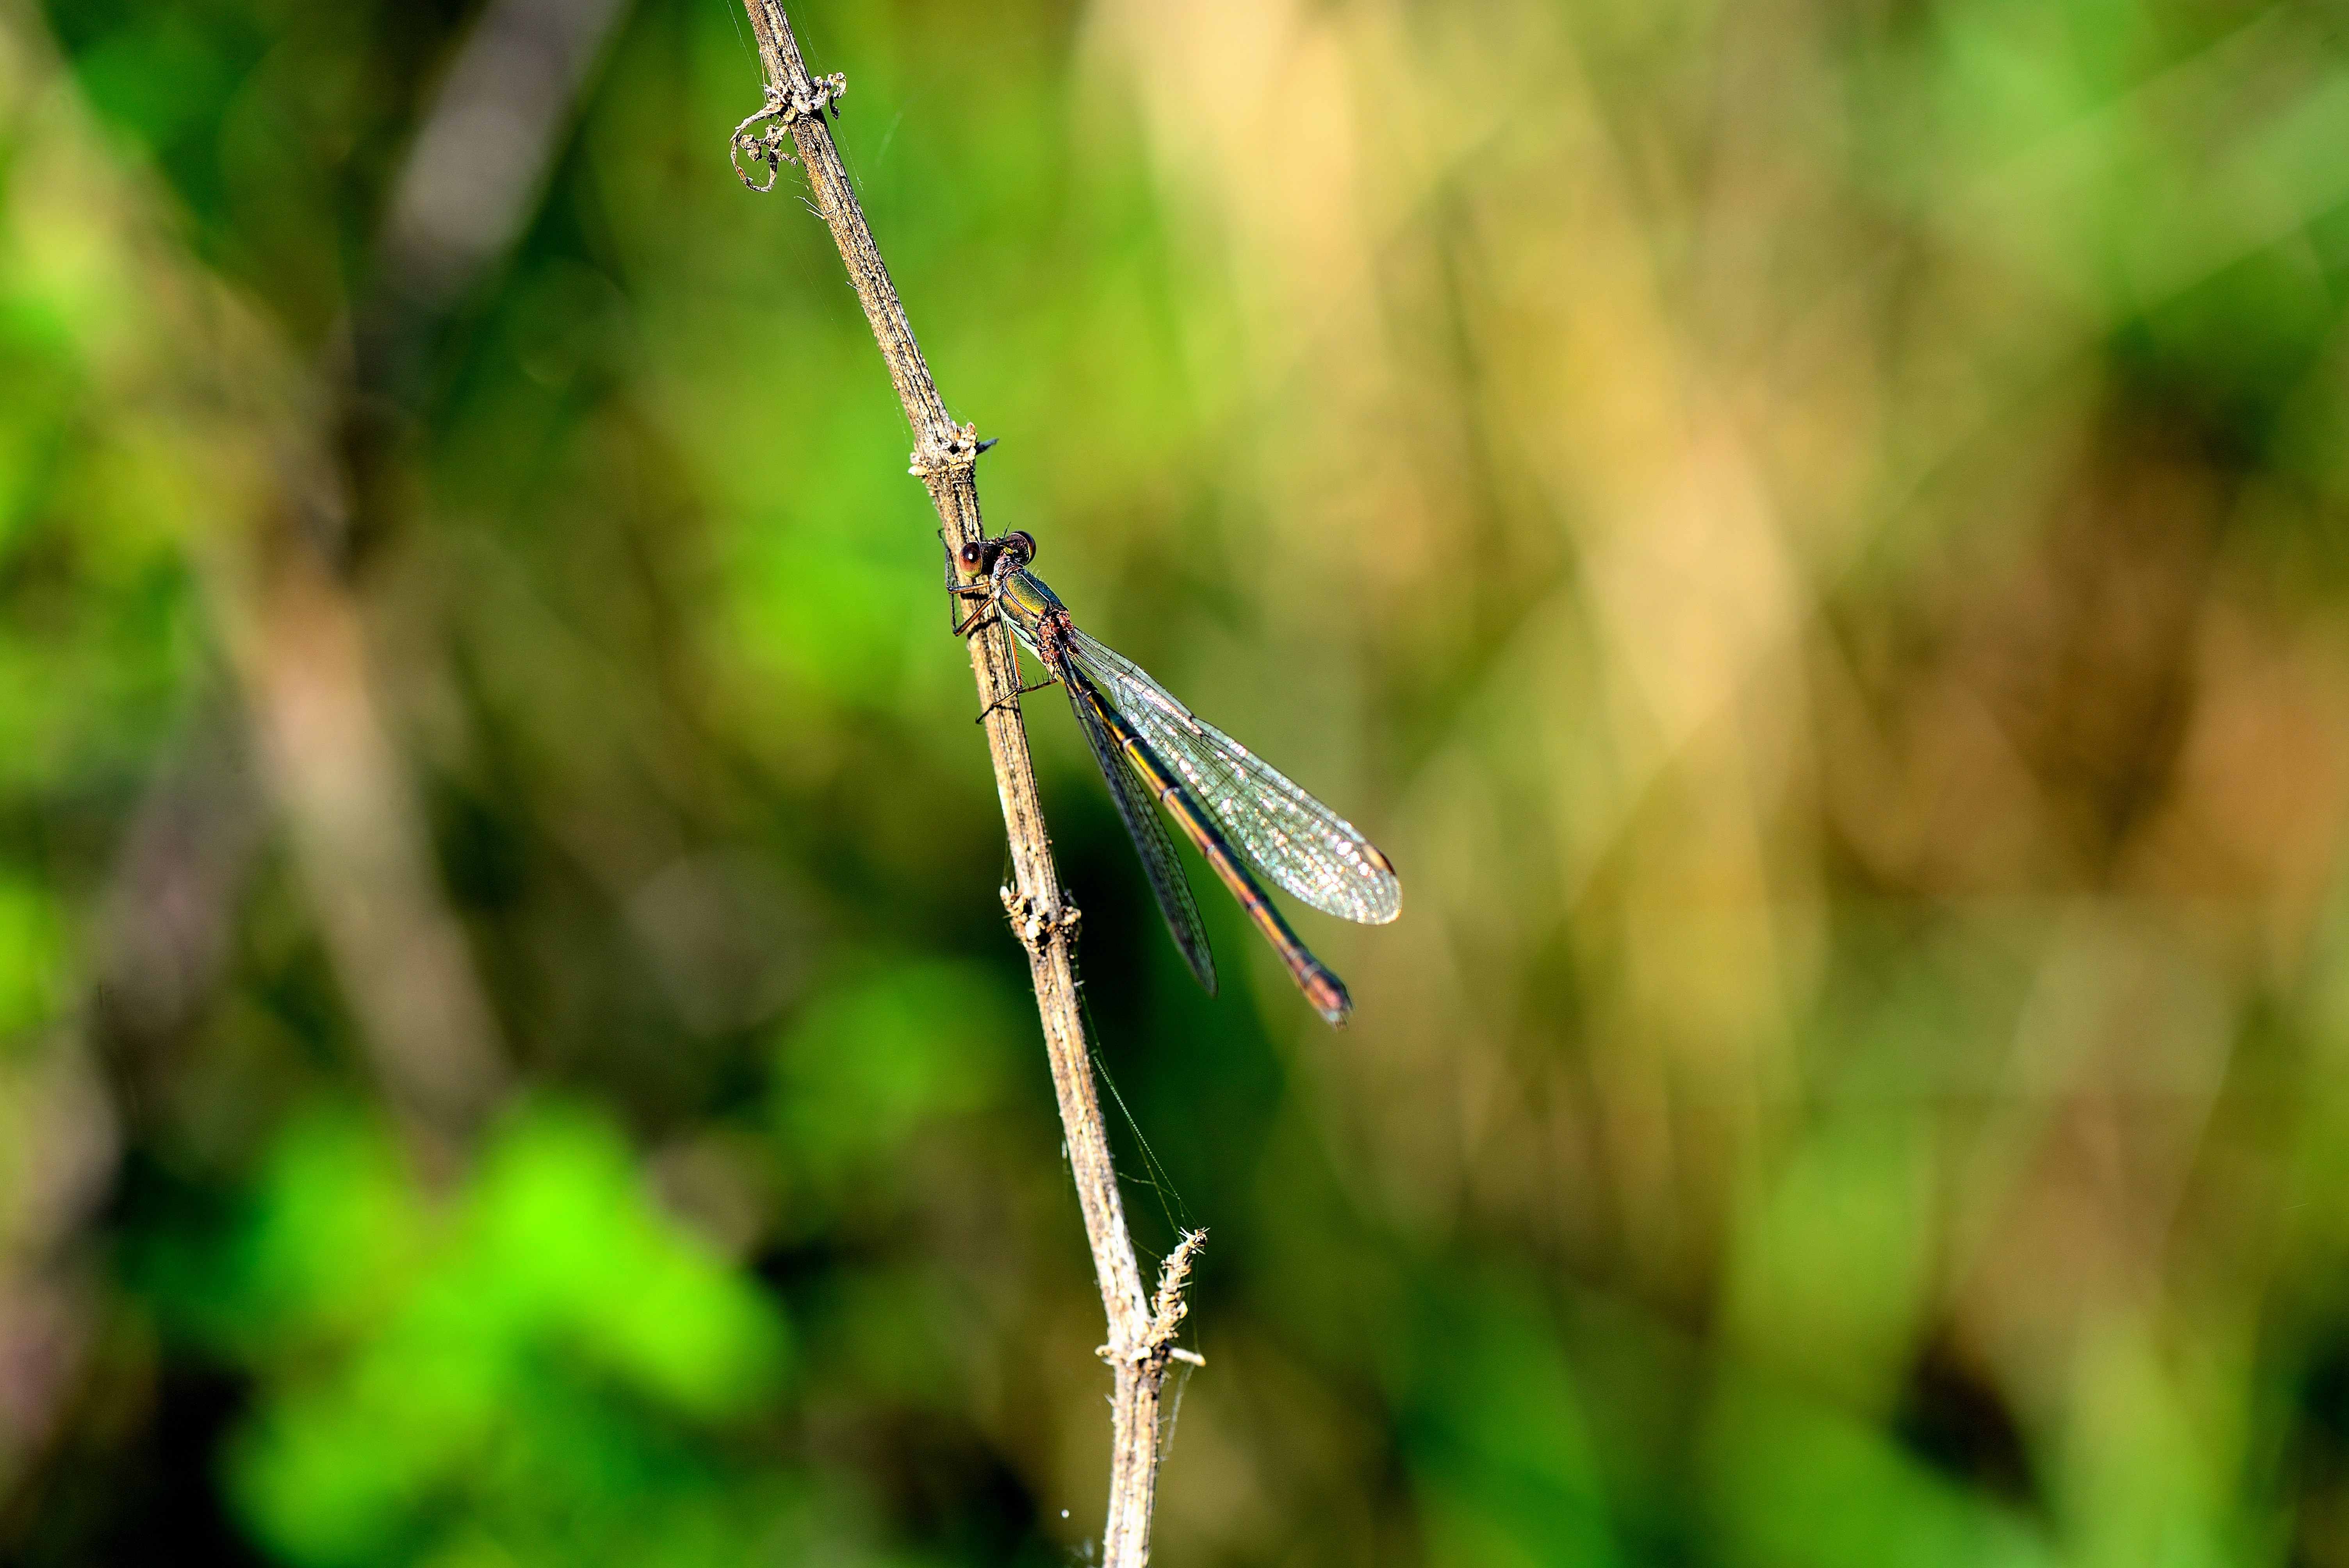
nature, grass, wing, photography, leaf, flower, animal, wildlife, green, insect, fauna, invertebrate, close up, dragonfly, damselfly, flight insect, macro photography, arthropod, plant stem, dragonflies and damseflies, net winged insects